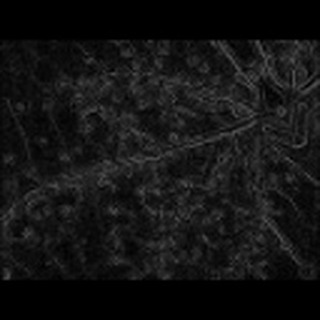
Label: cotton_aphids